Colony (biology)

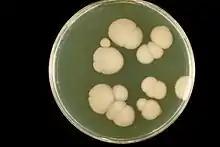
Clonal micro colonies of the fungus Candida albicans on an agar plate

Modular organisms are those in which a genet (or genetic individual formed from a sexually-produced zygote) asexually reproduces to form genetically identical clones called ramets.